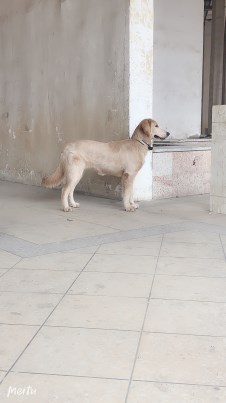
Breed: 5355-n000126-golden_retriever